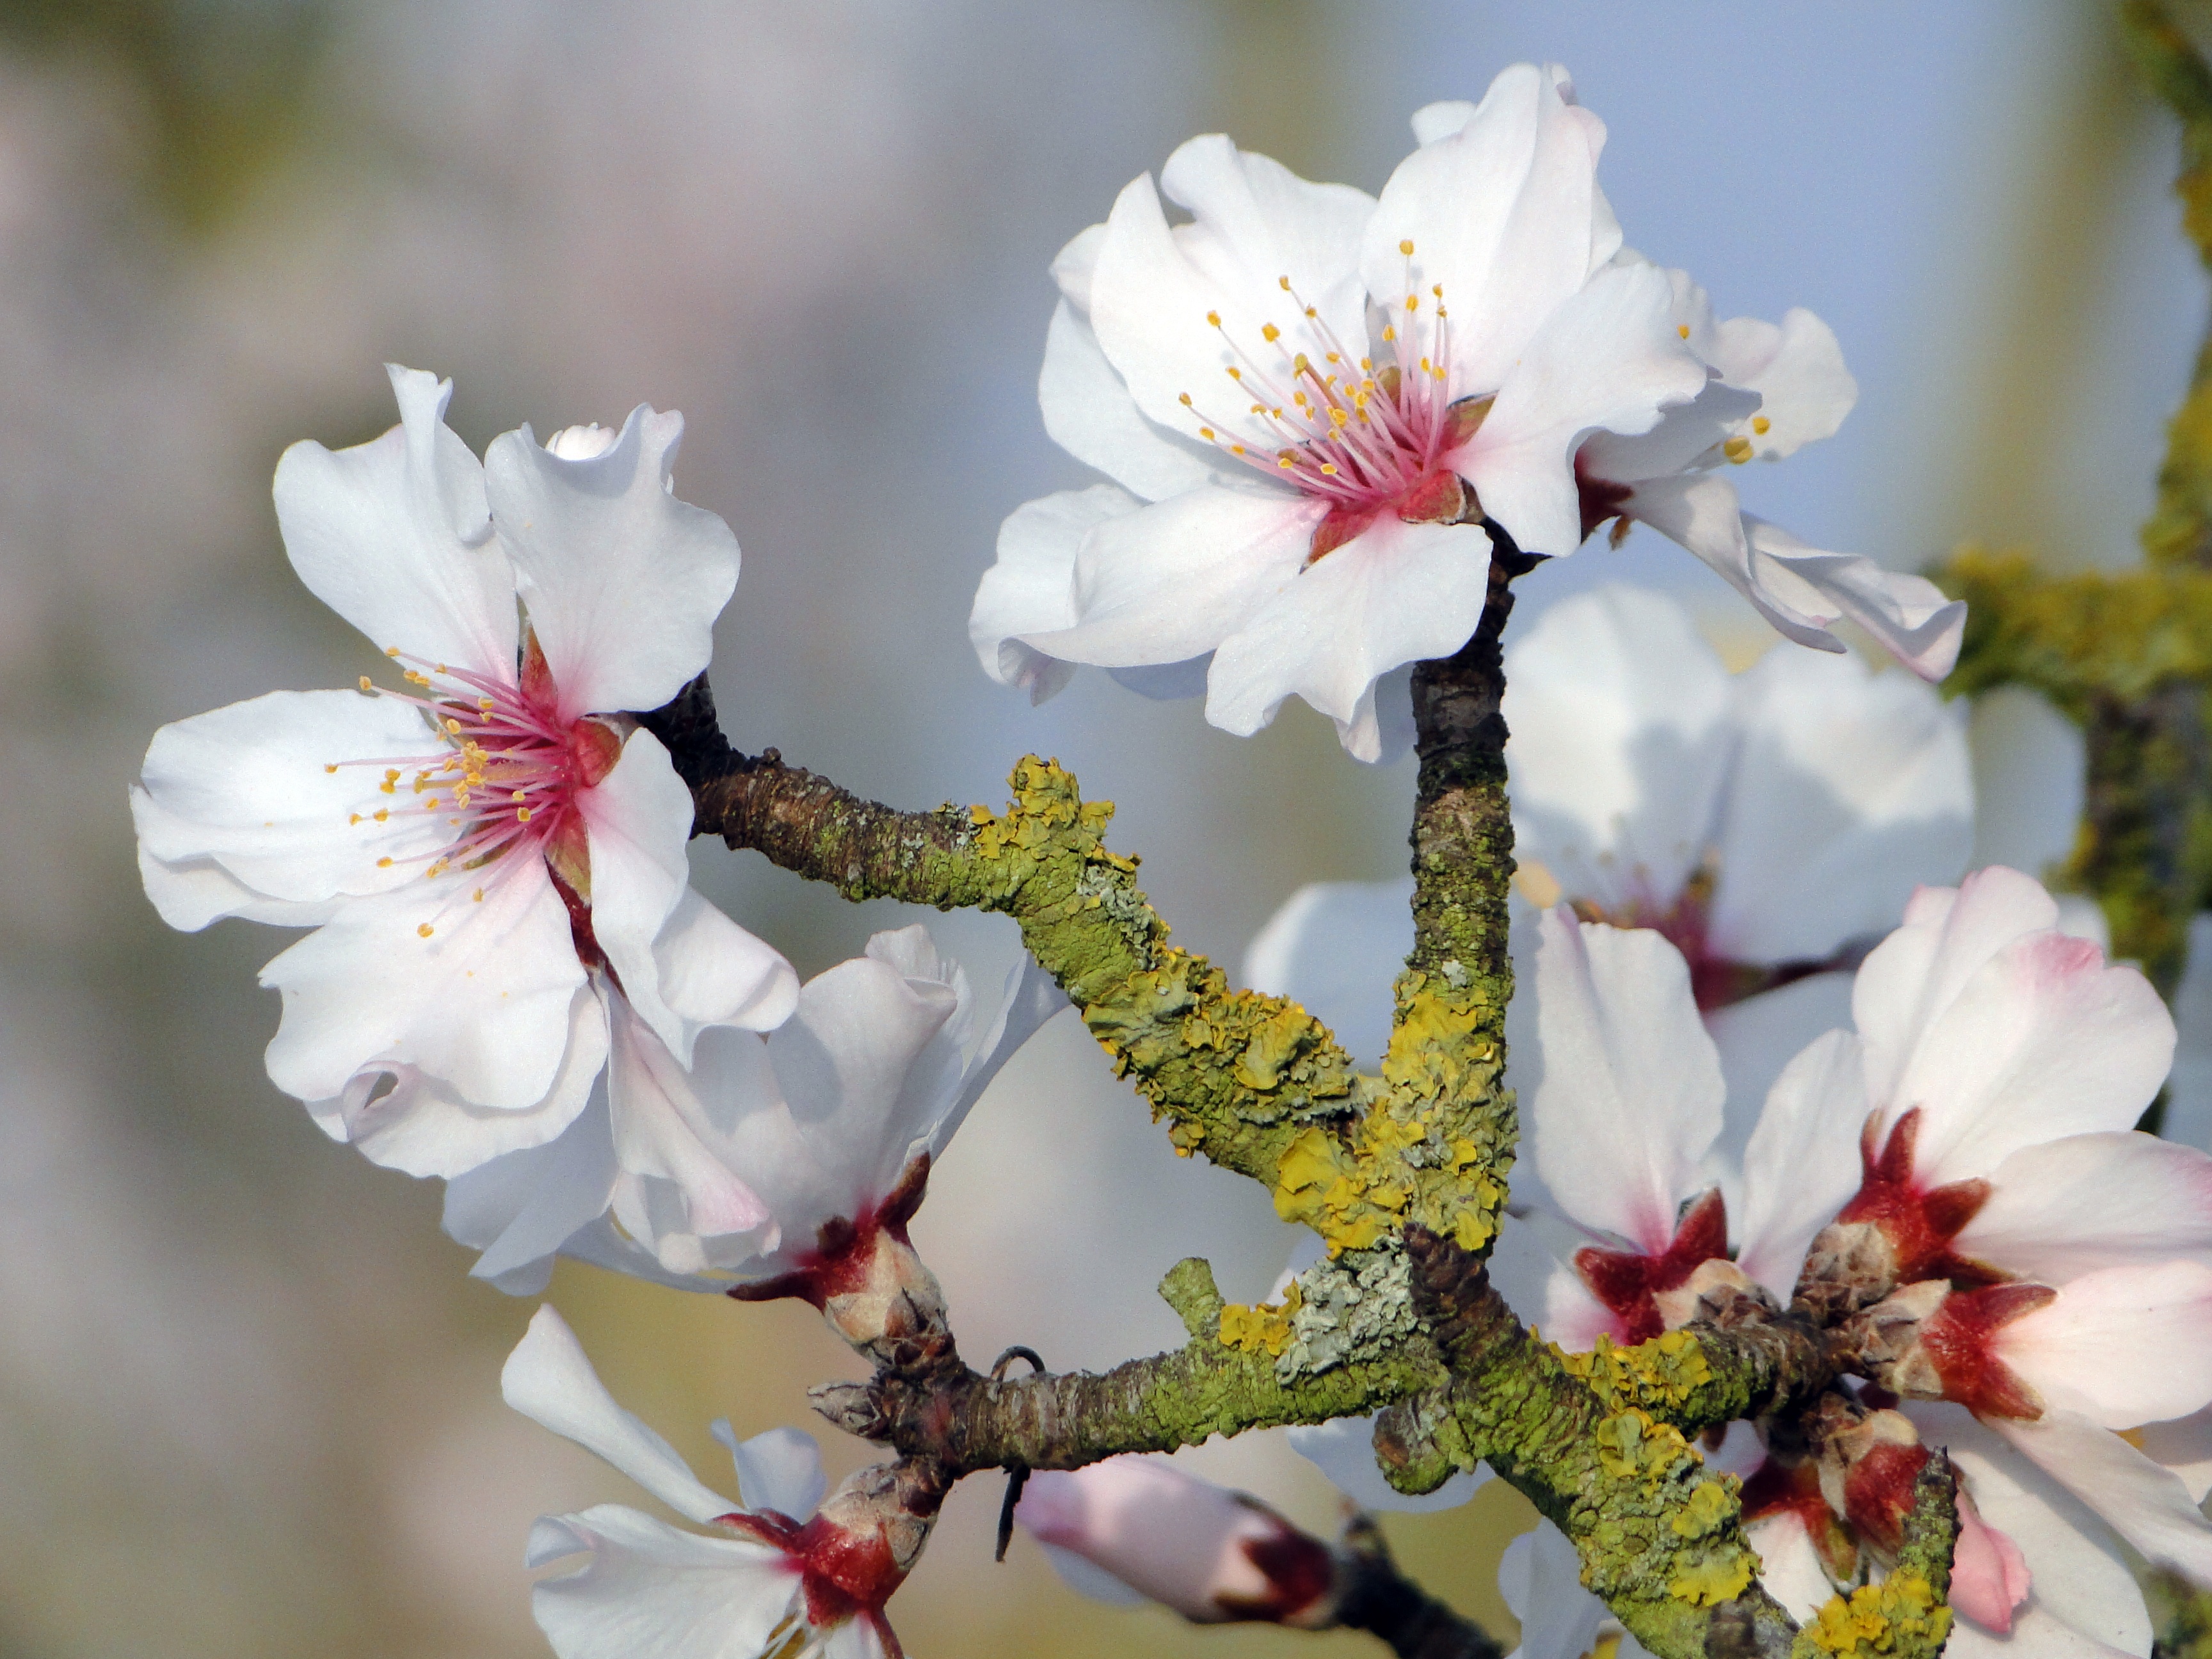
tree, nature, branch, blossom, plant, flower, petal, bloom, food, spring, produce, botany, pink, flora, cherry blossom, flowers, close up, almonds, macro photography, spring awakening, fr hlingsanfang, flowering plant, rose family, almond blossom, almond tree, flowering twig, land plant